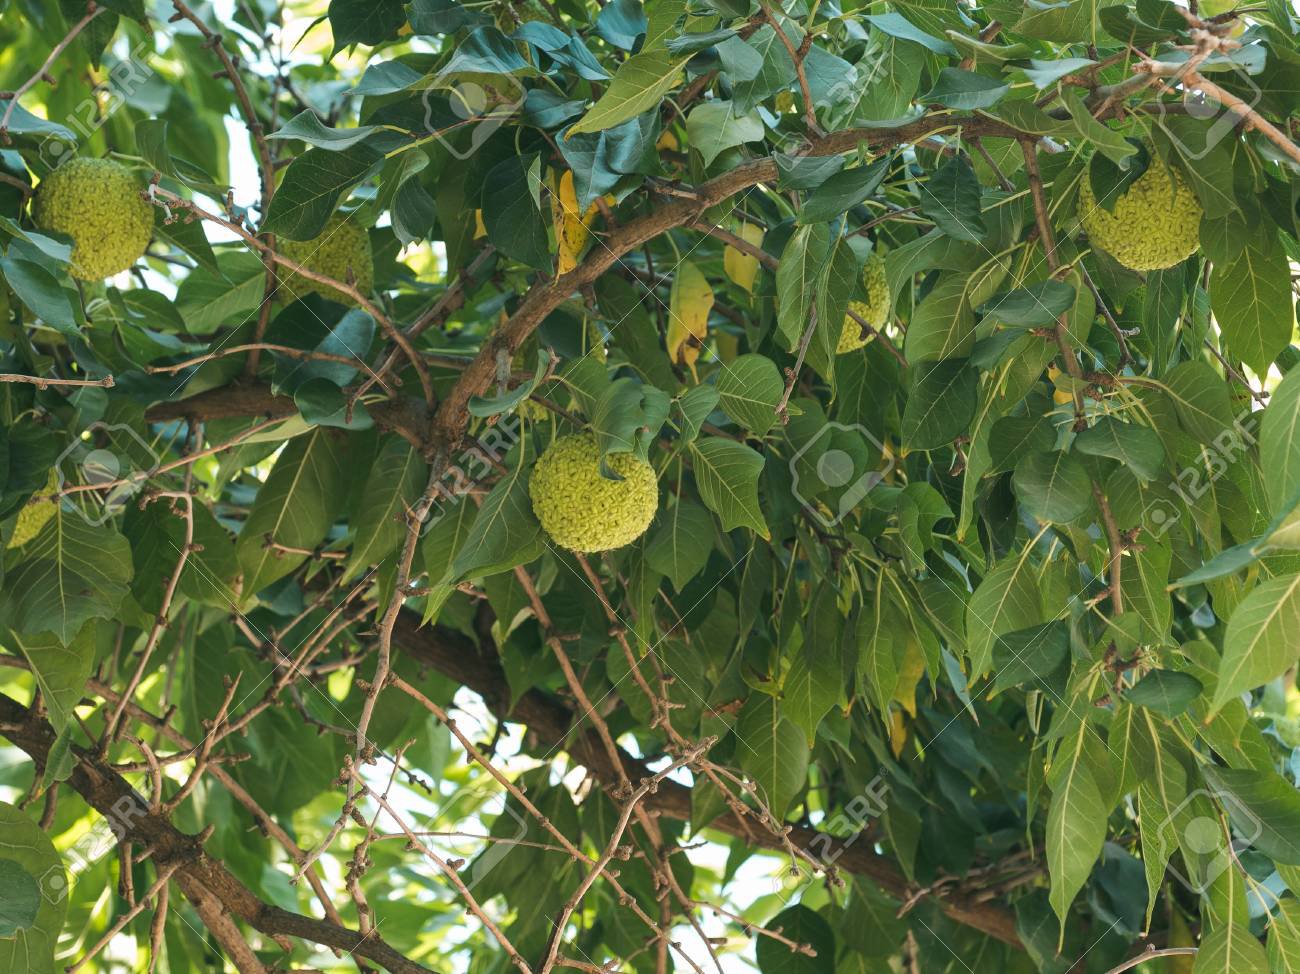
Label: Orange